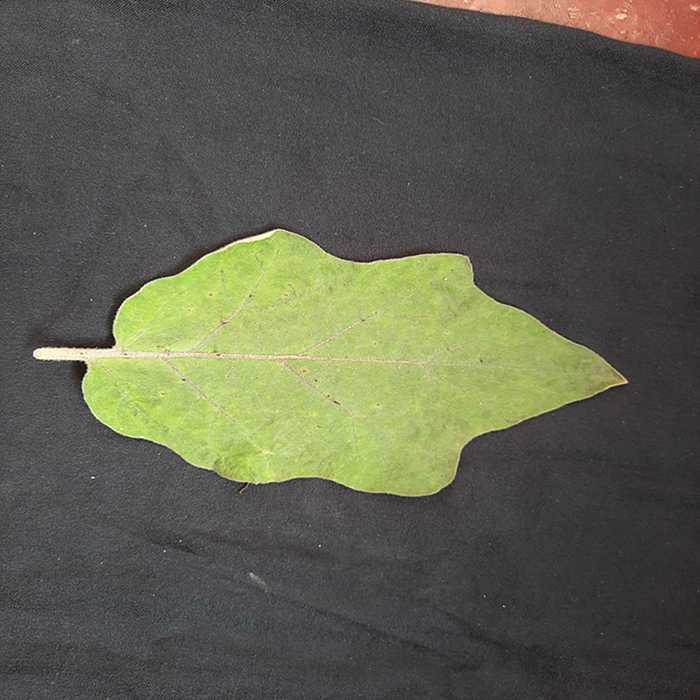
Plant: Eggplant
Label: Eggplant fresh leaf